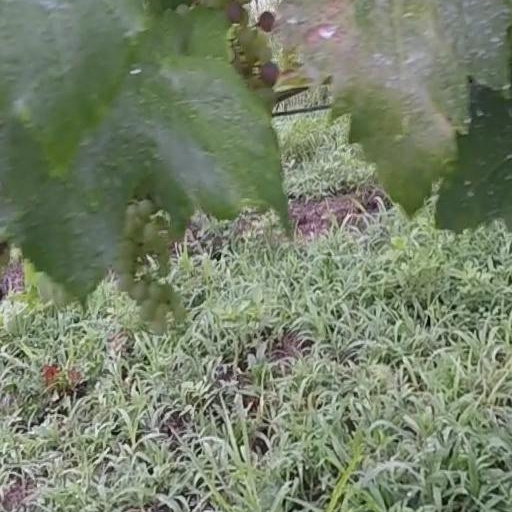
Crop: grape